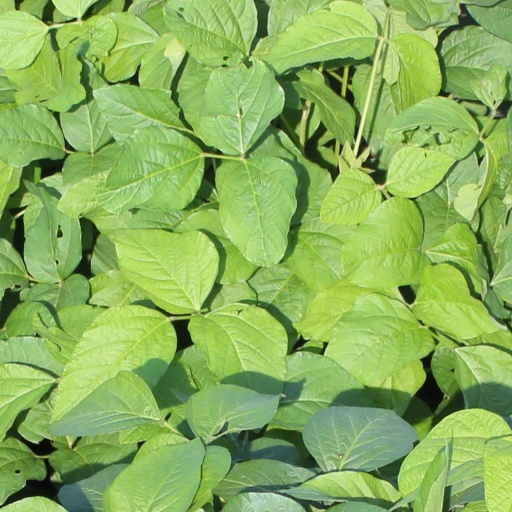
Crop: soybean